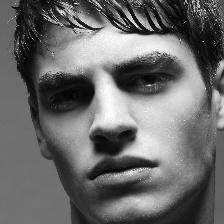
Label: faces